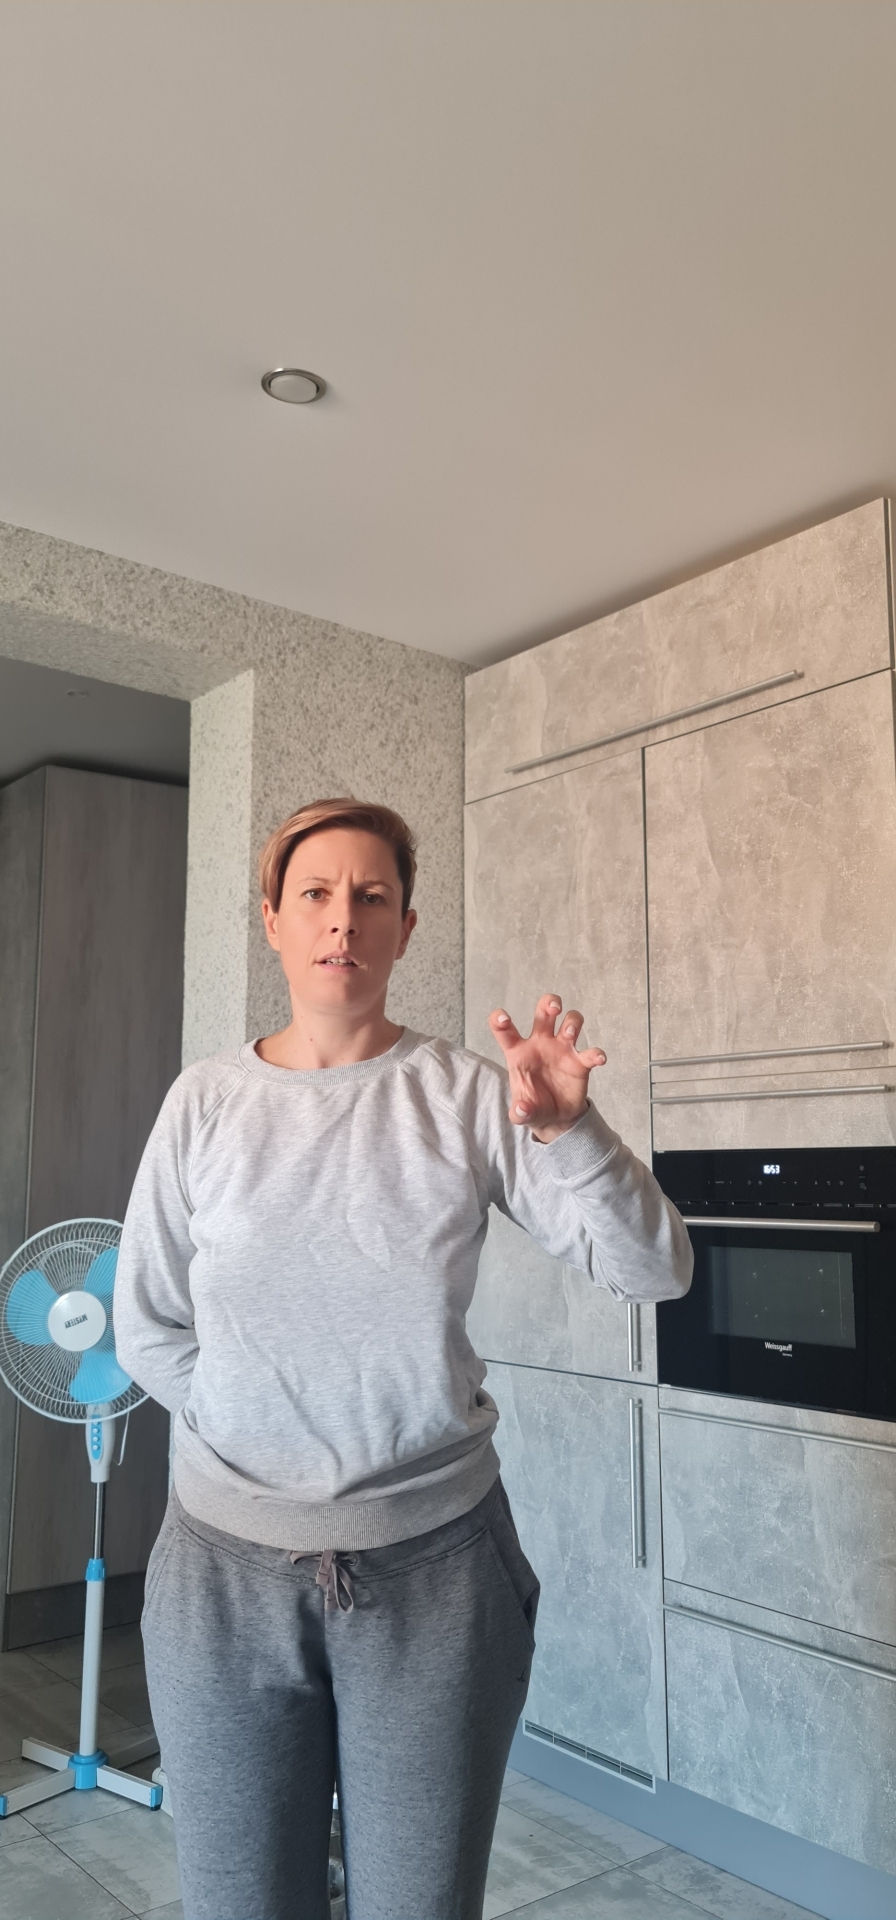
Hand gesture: grabbing